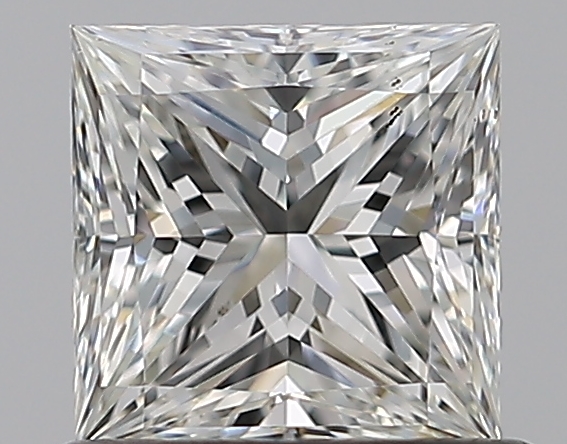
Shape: princess
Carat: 0.77
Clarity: VS2
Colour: H
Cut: EX
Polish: EX
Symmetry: EX
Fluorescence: N
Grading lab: GIA
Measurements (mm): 5.09 x 5.06 x 3.68